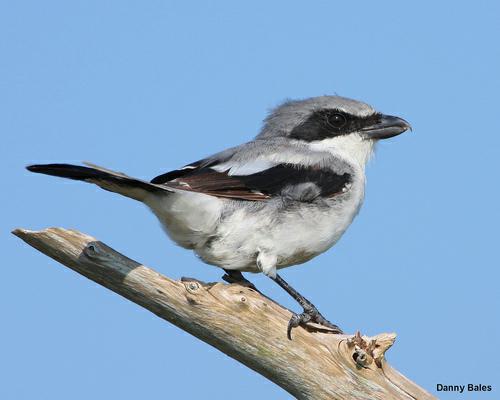
A photo of a loggerhead shrike